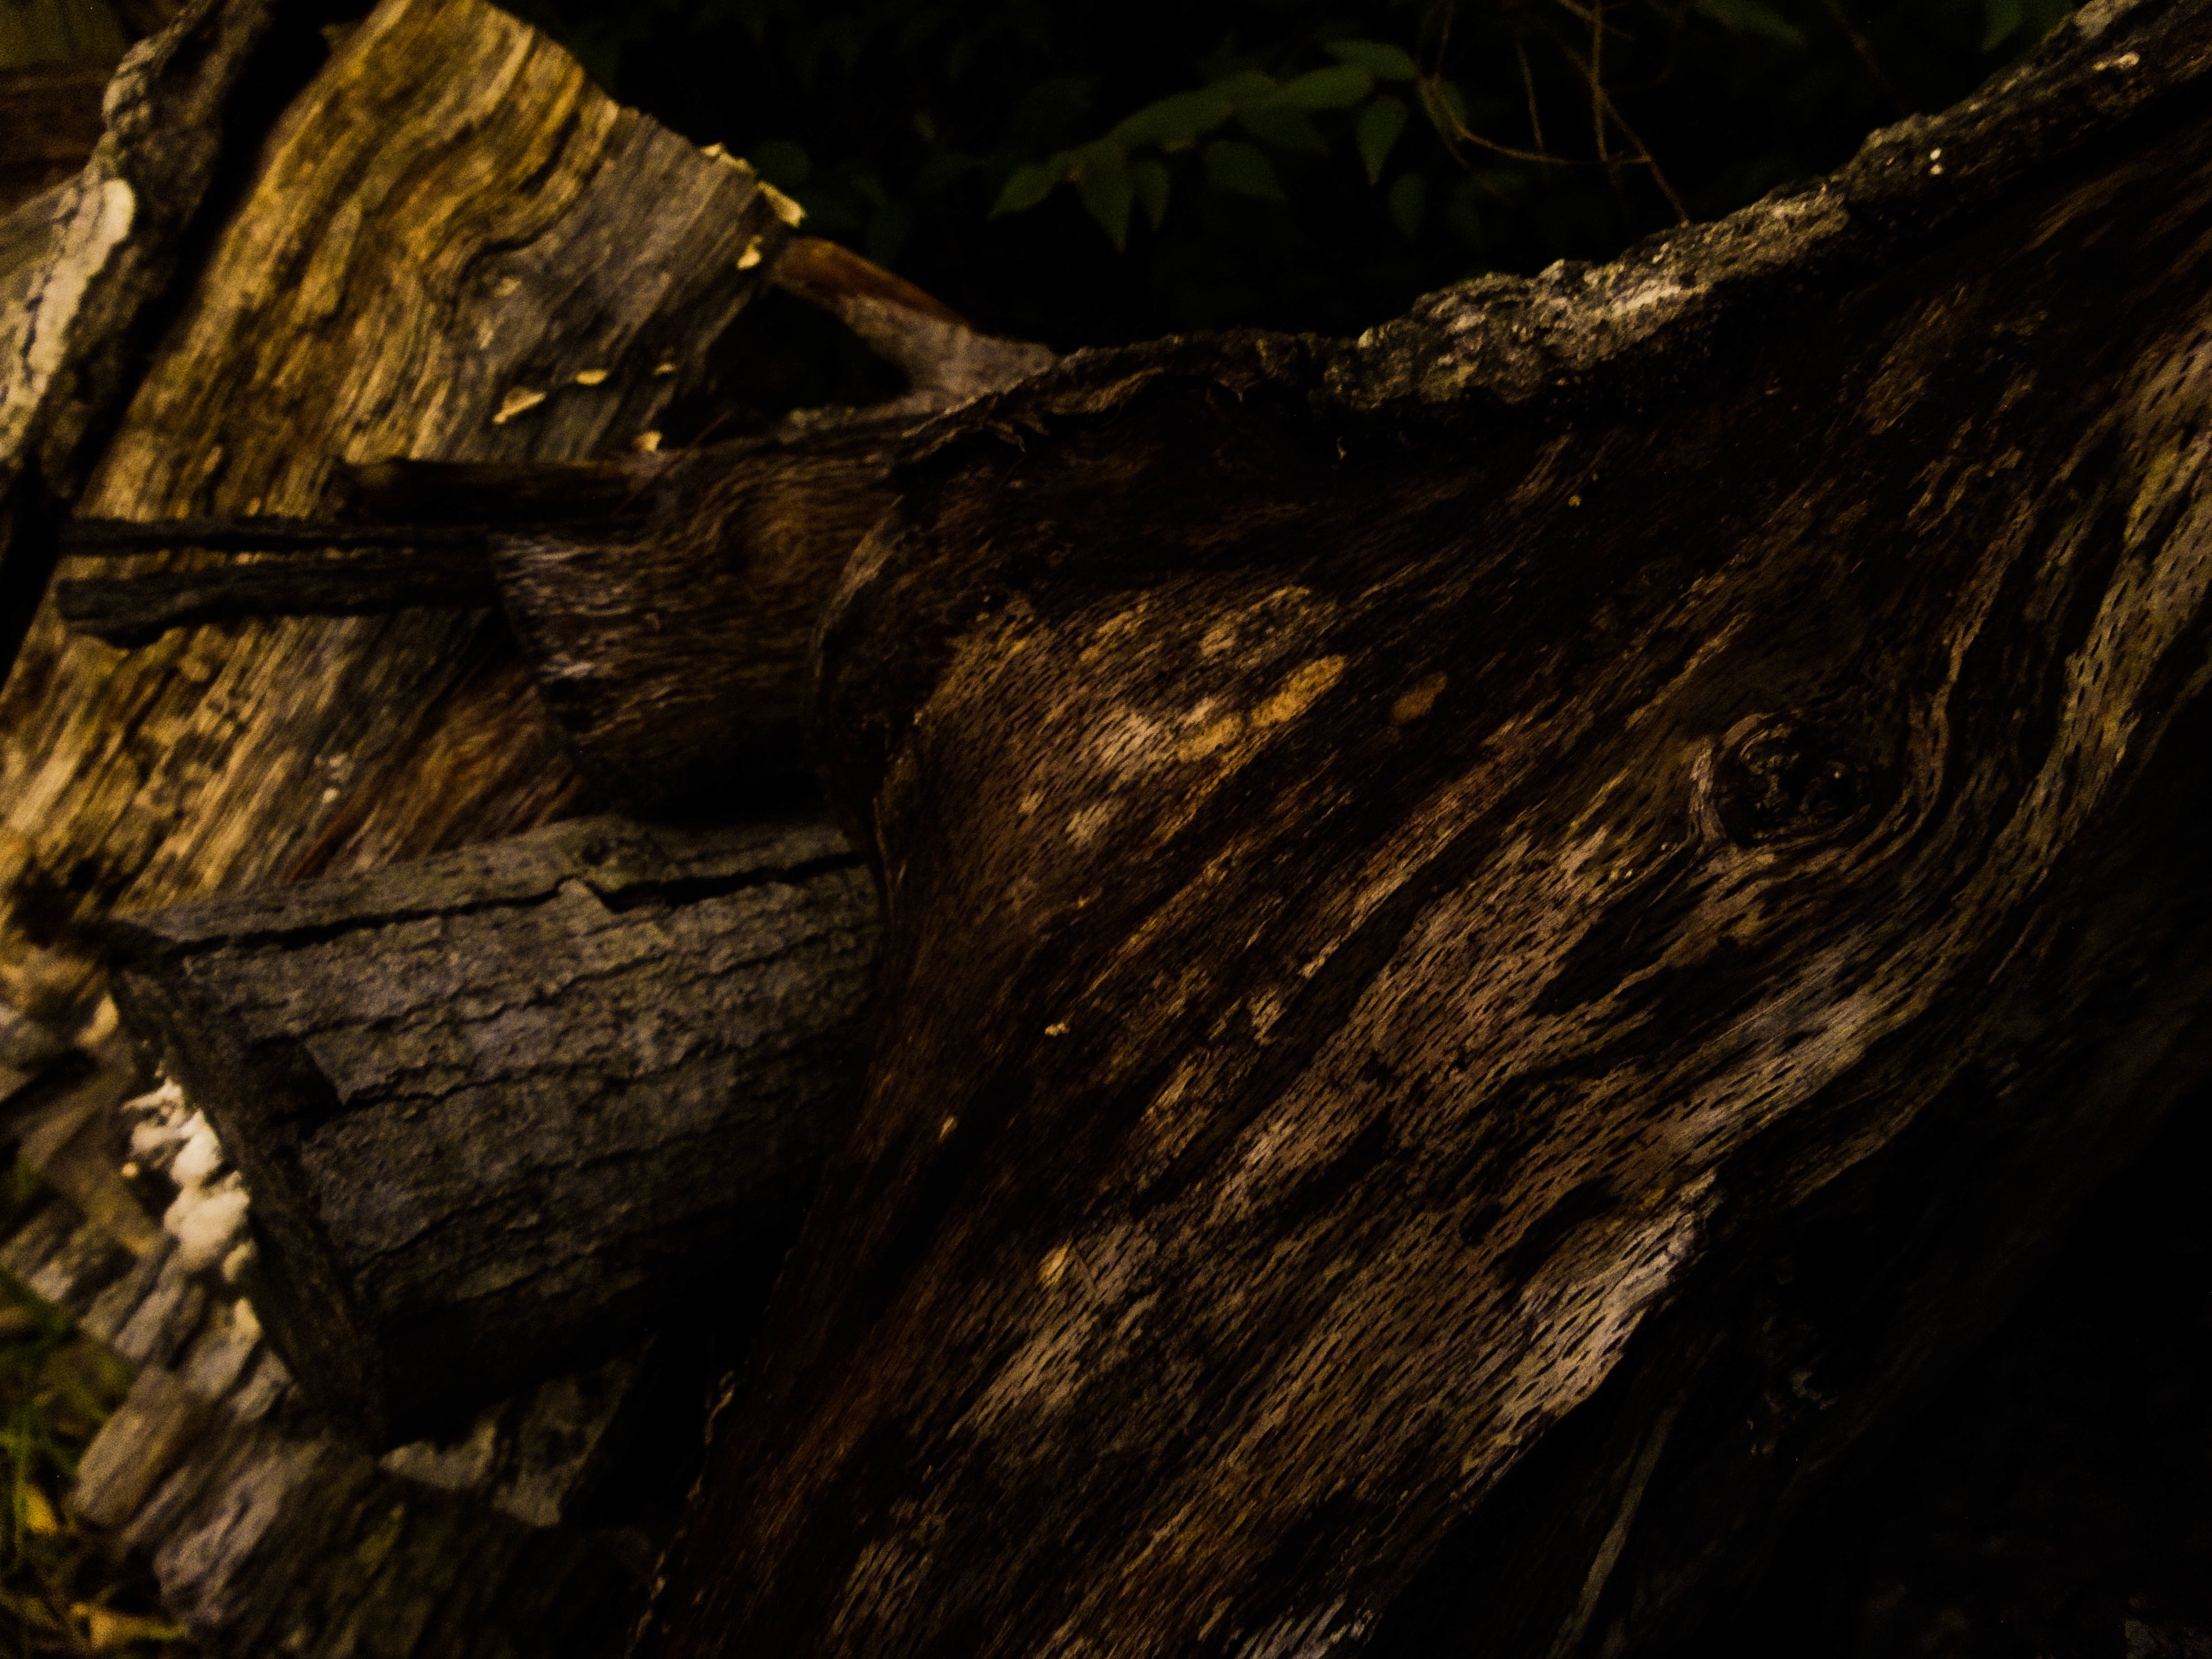
tree, nature, rock, branch, light, plant, wood, sunlight, texture, leaf, trunk, formation, reflection, soil, darkness, terrain, material, geology, macro photography, woody plant